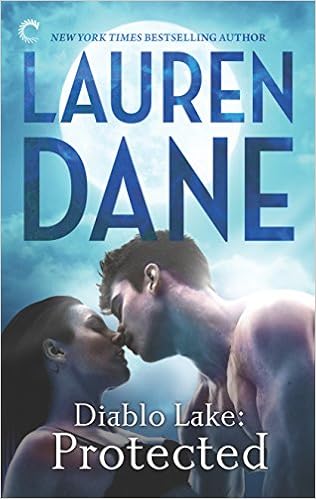
Diablo Lake: Protected (Diablo Lake, 2)
Category: Books
About the Author Lauren Dane is a New York Times and USA Today bestselling author of over fifty novels and novellas across several genres. She lives in the Northwest with her patient husband and three wild children.Visit Lauren on the web at www.laurendane.comE-mail laurendane@laurendane.comTwitter: @laurendaneYou can write to her at: PO BOX 45175, Seattle, WA 98145
Features: NEW YORK TIMES | BESTSELLING AUTHOR | New York Times | bestselling author Lauren Dane welcomes you back to Diablo Lake, Tennessee: a town founded by witches, governed by werewolves and full of secrets | Tensions are building in Diablo Lake as the two main rival Packs vie for control, and the town is divided along lines of Pack loyalty. Aimee Benton and Mac Pembry are on opposite sides and he seems to find excuses to spar with her daily. He's infuriating—not to mention charming, gorgeous and oh-so-lickable. Mac can't resist pushing Aimee's buttons. She's always been incredibly sexy, and the wolf in him craves a female with fire in her belly. When a heated argument ends with a sizzling kiss and Mac gets a taste of her, he craves more—and she can't seem to get enough of him, either. The forbidden nature of their attraction stokes their desires until they're secretly hooking up whenever they can. But then Mac's clan goes too far, and Aimee shuts him out. She's hurt and angry—but that's nothing compared to the rage Mac is feeling toward his own Pack. A fight is brewing that will plunge the whole town into chaos, and someone will have to cross Pack lines to keep the town's fragile peace from breaking apart for good.